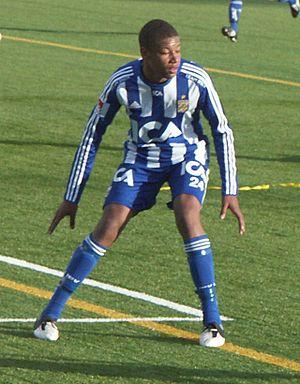
Mikael Bertil Dyrestam est un footballeur suédo-guinéen, né le 10 décembre 1991 à Växjö. Il évolue au poste de défenseur central à l'AO Xanthi.